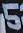
Number: 5